Nikolay Lebedenko

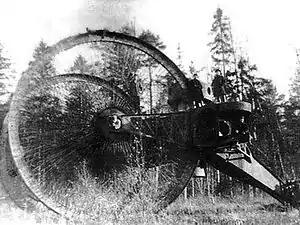
Lebedenko Tank, or the Tsar Tank

Nikolay Lebedenko was a Russian military engineer, mostly known as the main developer of the Lebedenko Tank, or the Tsar Tank, which was the largest armored vehicle in history, constructed in 1916–1917. Lebedenko was employed in a private firm, that worked for the Russian War Department, designing artillery devices before and during World War I, as well as the bomb release mechanism for the Ilya Muromets bomber.